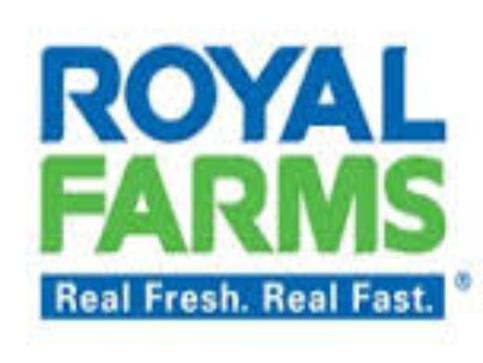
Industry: Food